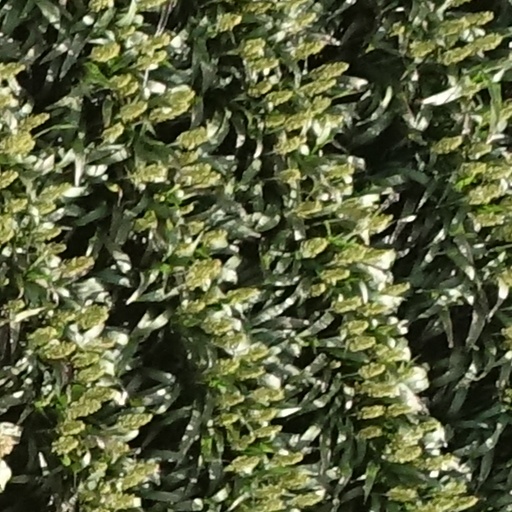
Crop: sorghum